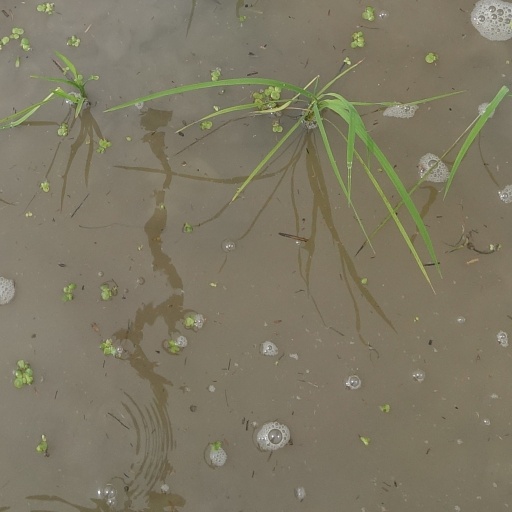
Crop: rice